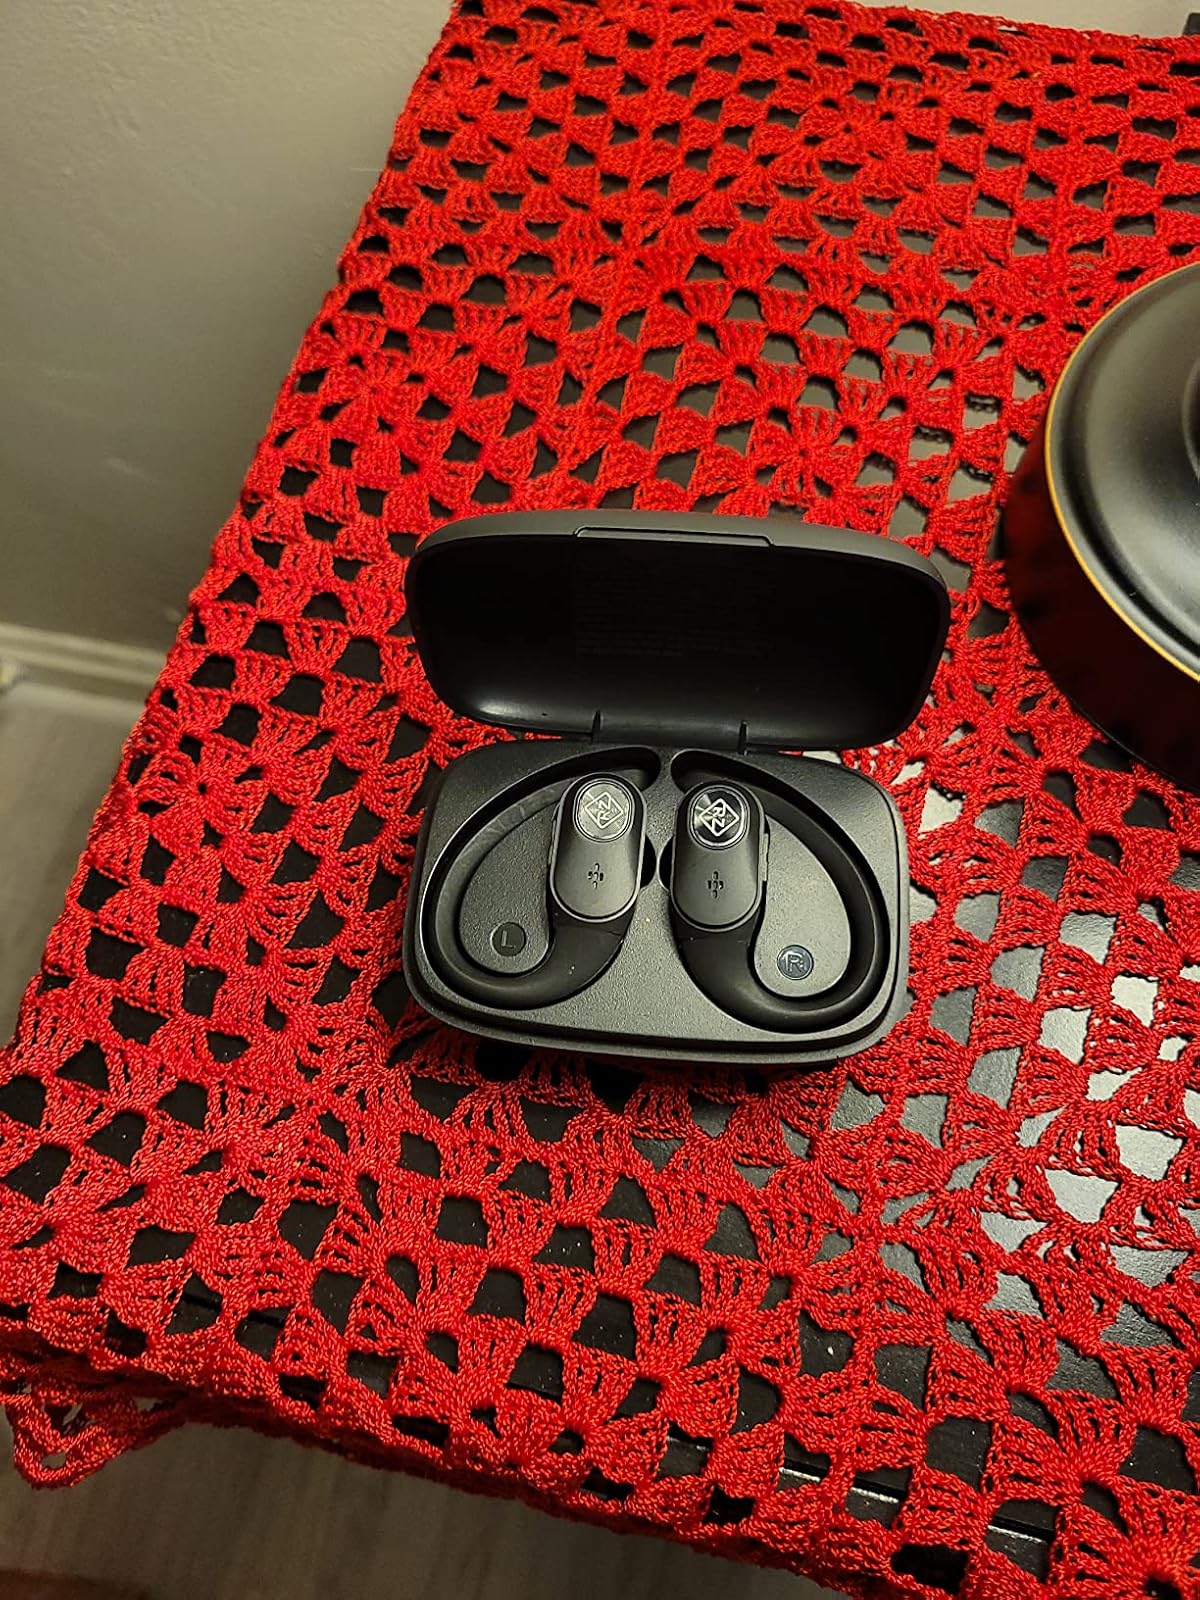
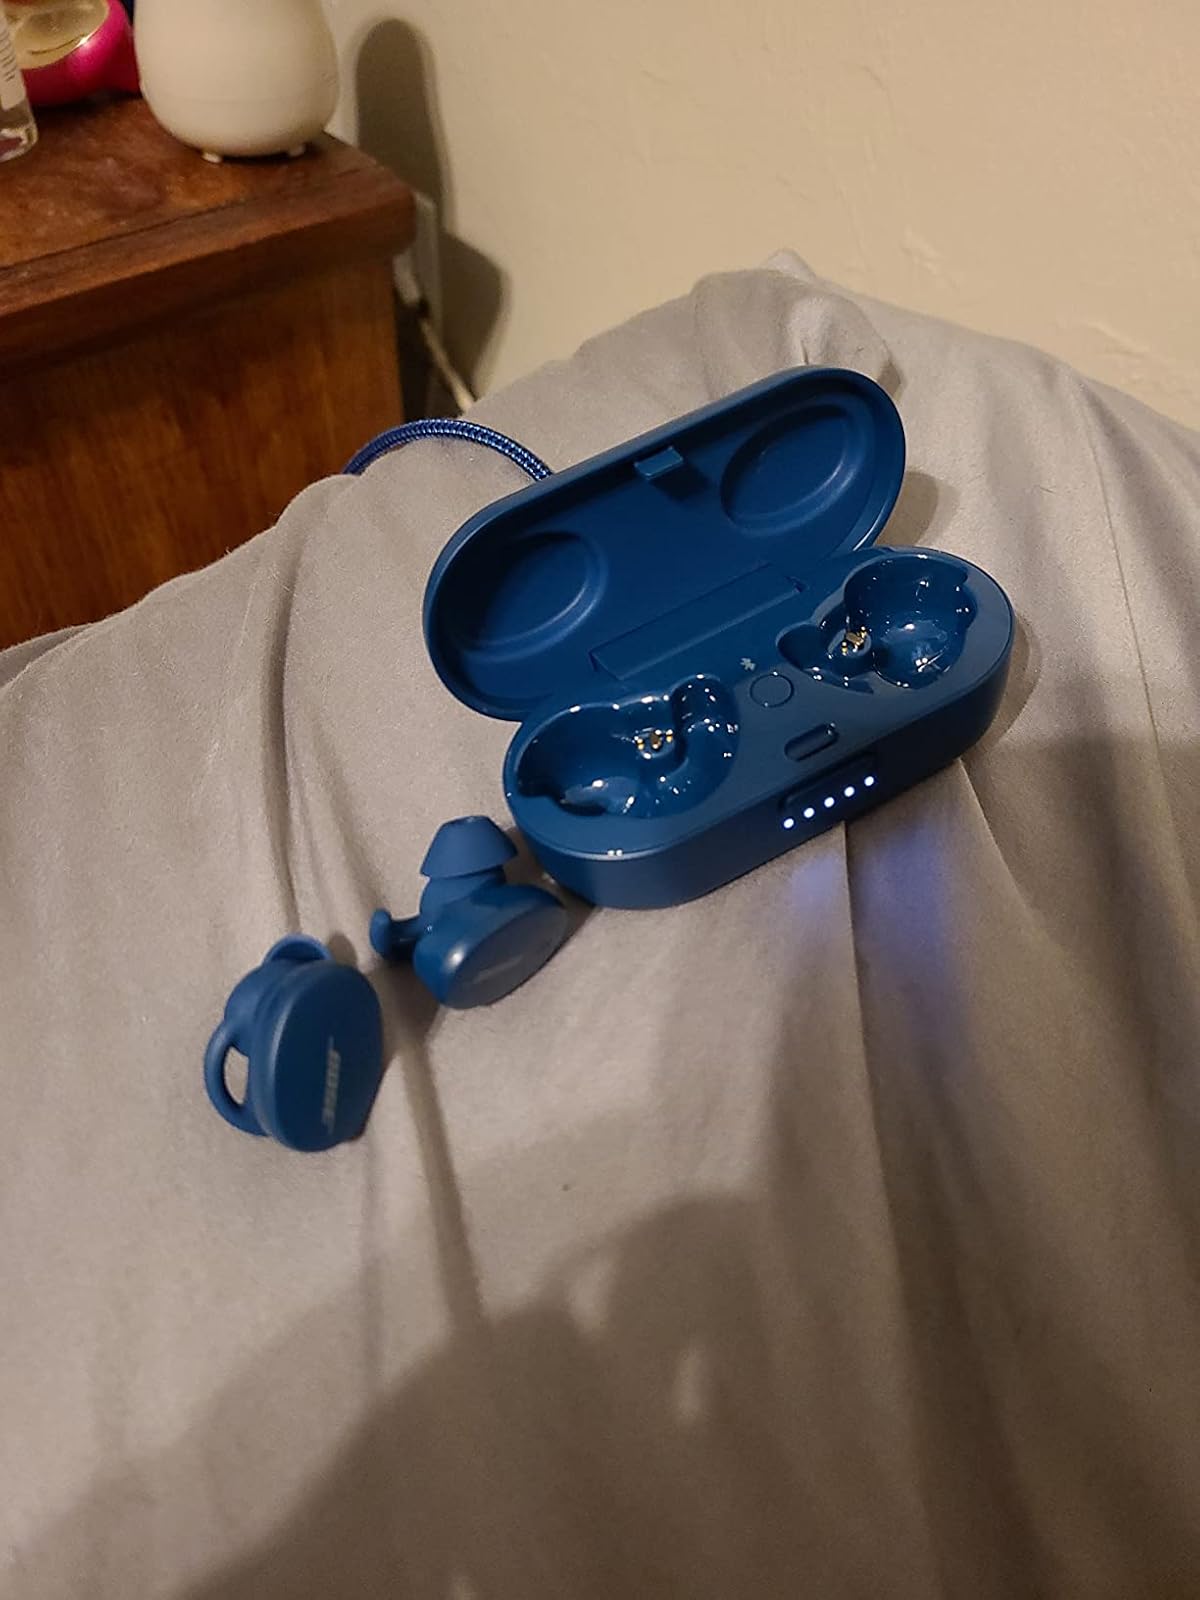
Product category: earbuds
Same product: no